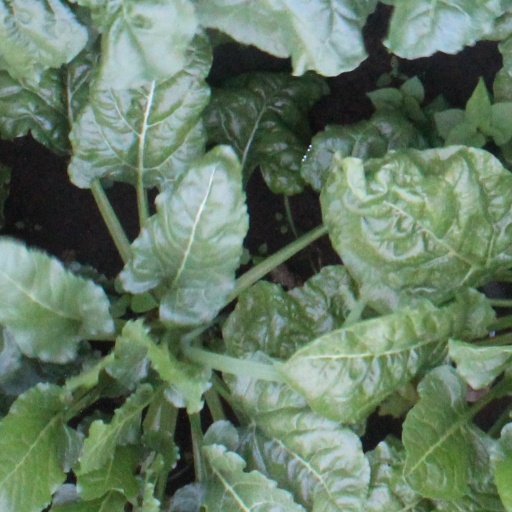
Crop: sugar beet